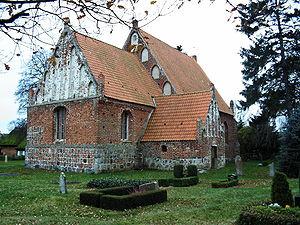
Rappin est une commune d'Allemagne se trouvant dans l'arrondissement de Poméranie-Occidentale-Rügen, en Poméranie occidentale, faisant partie du land de Mecklembourg-Poméranie occidentale.